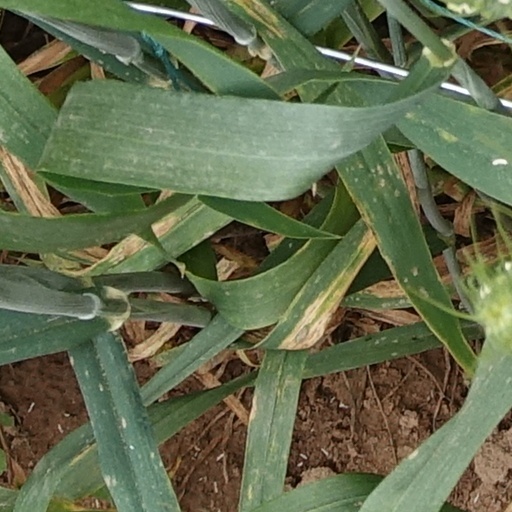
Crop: wheat